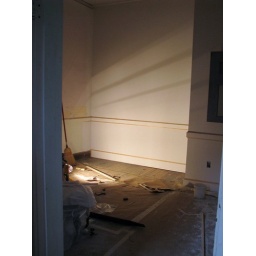
Baseboard and chair rail going in on the newly created wall separating the office from the classroom and the accessible toilet.